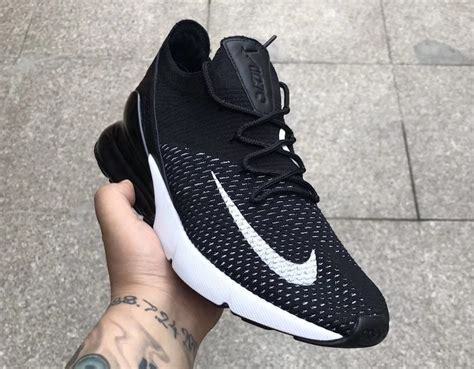
Brand: Nike
Model: Air Max 270 Flyknit